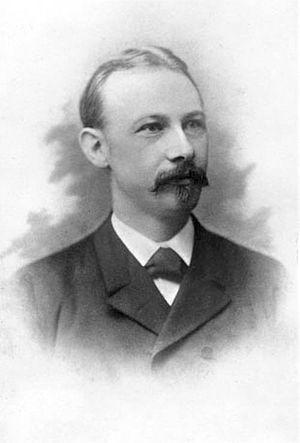
Heike Kamerlingh Onnes est un physicien néerlandais.
Classification des galaxies en fonction de leur aspect.